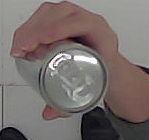
Product: redbull_energydrink